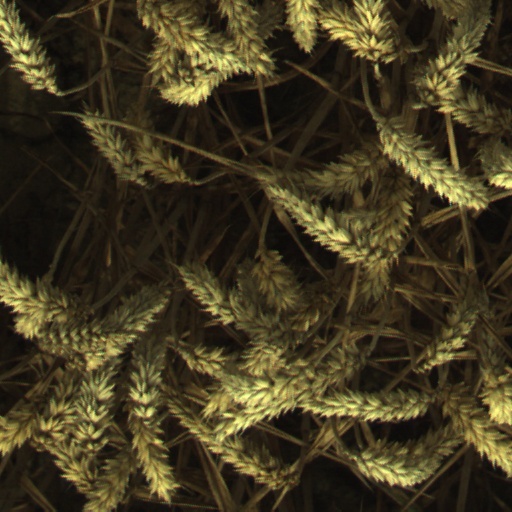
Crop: wheat